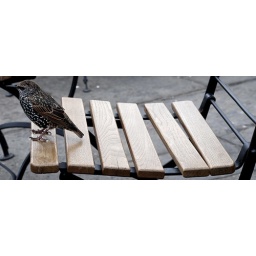
a cool looking bird near the tower of london